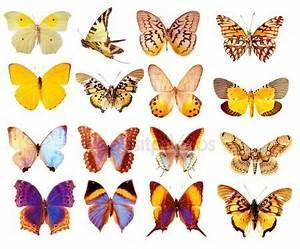
butterfly